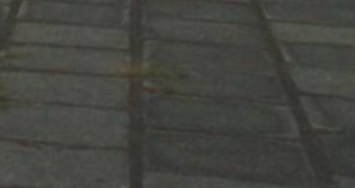
Surface type: concrete plates